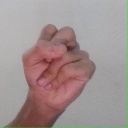
अक्षर: स